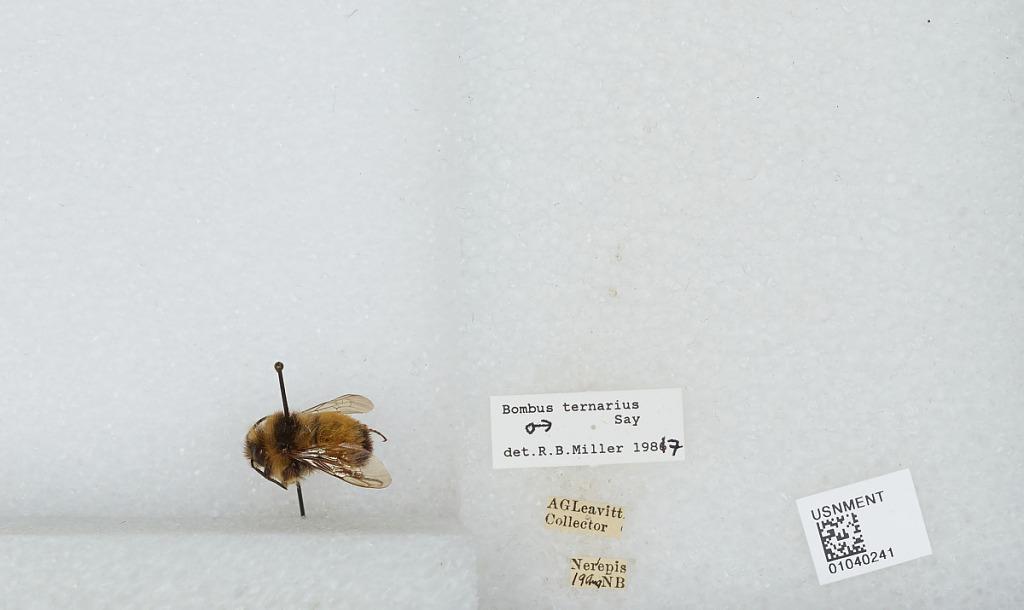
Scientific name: Bombus (Pyrobombus) ternarius Say
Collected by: A. Leavitt
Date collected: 1919-8-
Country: Canada
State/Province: New Brunswick
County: Kings
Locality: Nerepis
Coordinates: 45.3969, -66.3072
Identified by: Miller, R. B.